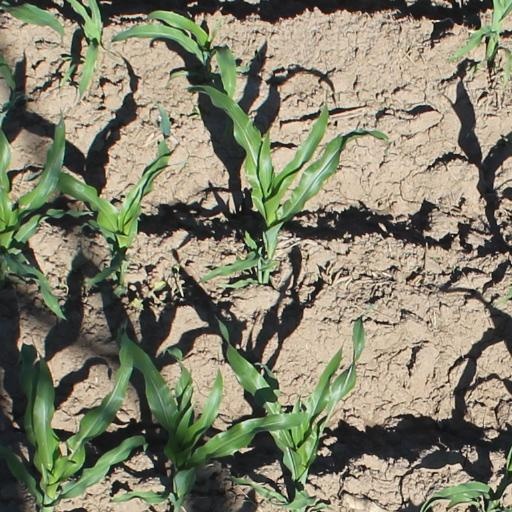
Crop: maize; corn